Jay Lethal

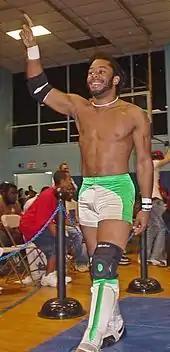
Lethal in 2005

With two lengthy title reigns in the space of two years, Lethal had established himself as a dominant member of the JAPW roster by 2005, and he began challenging for the JAPW Heavyweight Championship, which had been held by Dan Maff since December 2003. On January 29, 2005, at "Wild Card", Lethal pinned Maff in a title match, but the decision was overturned by crooked referee Sean Hanson. In March 2005, Maff left JAPW and retired from wrestling following an argument with Homicide, thus vacating the JAPW Heavyweight Championship. Lethal was awarded the Heavyweight Championship on March 26 at "Caged Fury 2" held in the ECW Arena in Philadelphia, Pennsylvania, but he refused to accept it, claiming that he wanted to "earn" the title. JAPW mainstay Homicide then challenged Lethal to an impromptu match for the vacant title, which Homicide won. Lethal finally won the JAPW Heavyweight Championship on May 21 in Braintree, Massachusetts, at "Braintree Invasion" defeating Homicide, Kevin Steen and Samoa Joe in a four-way match by pinning Homicide following a diving headbutt.